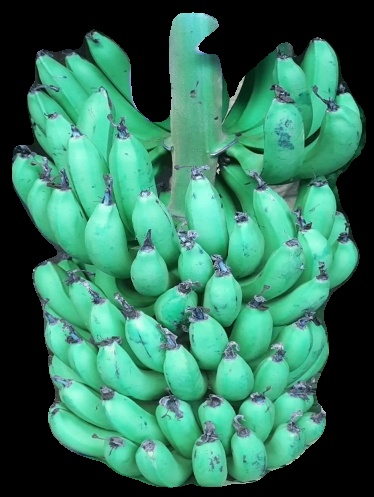
Variety: pachbale
Grade: grade1